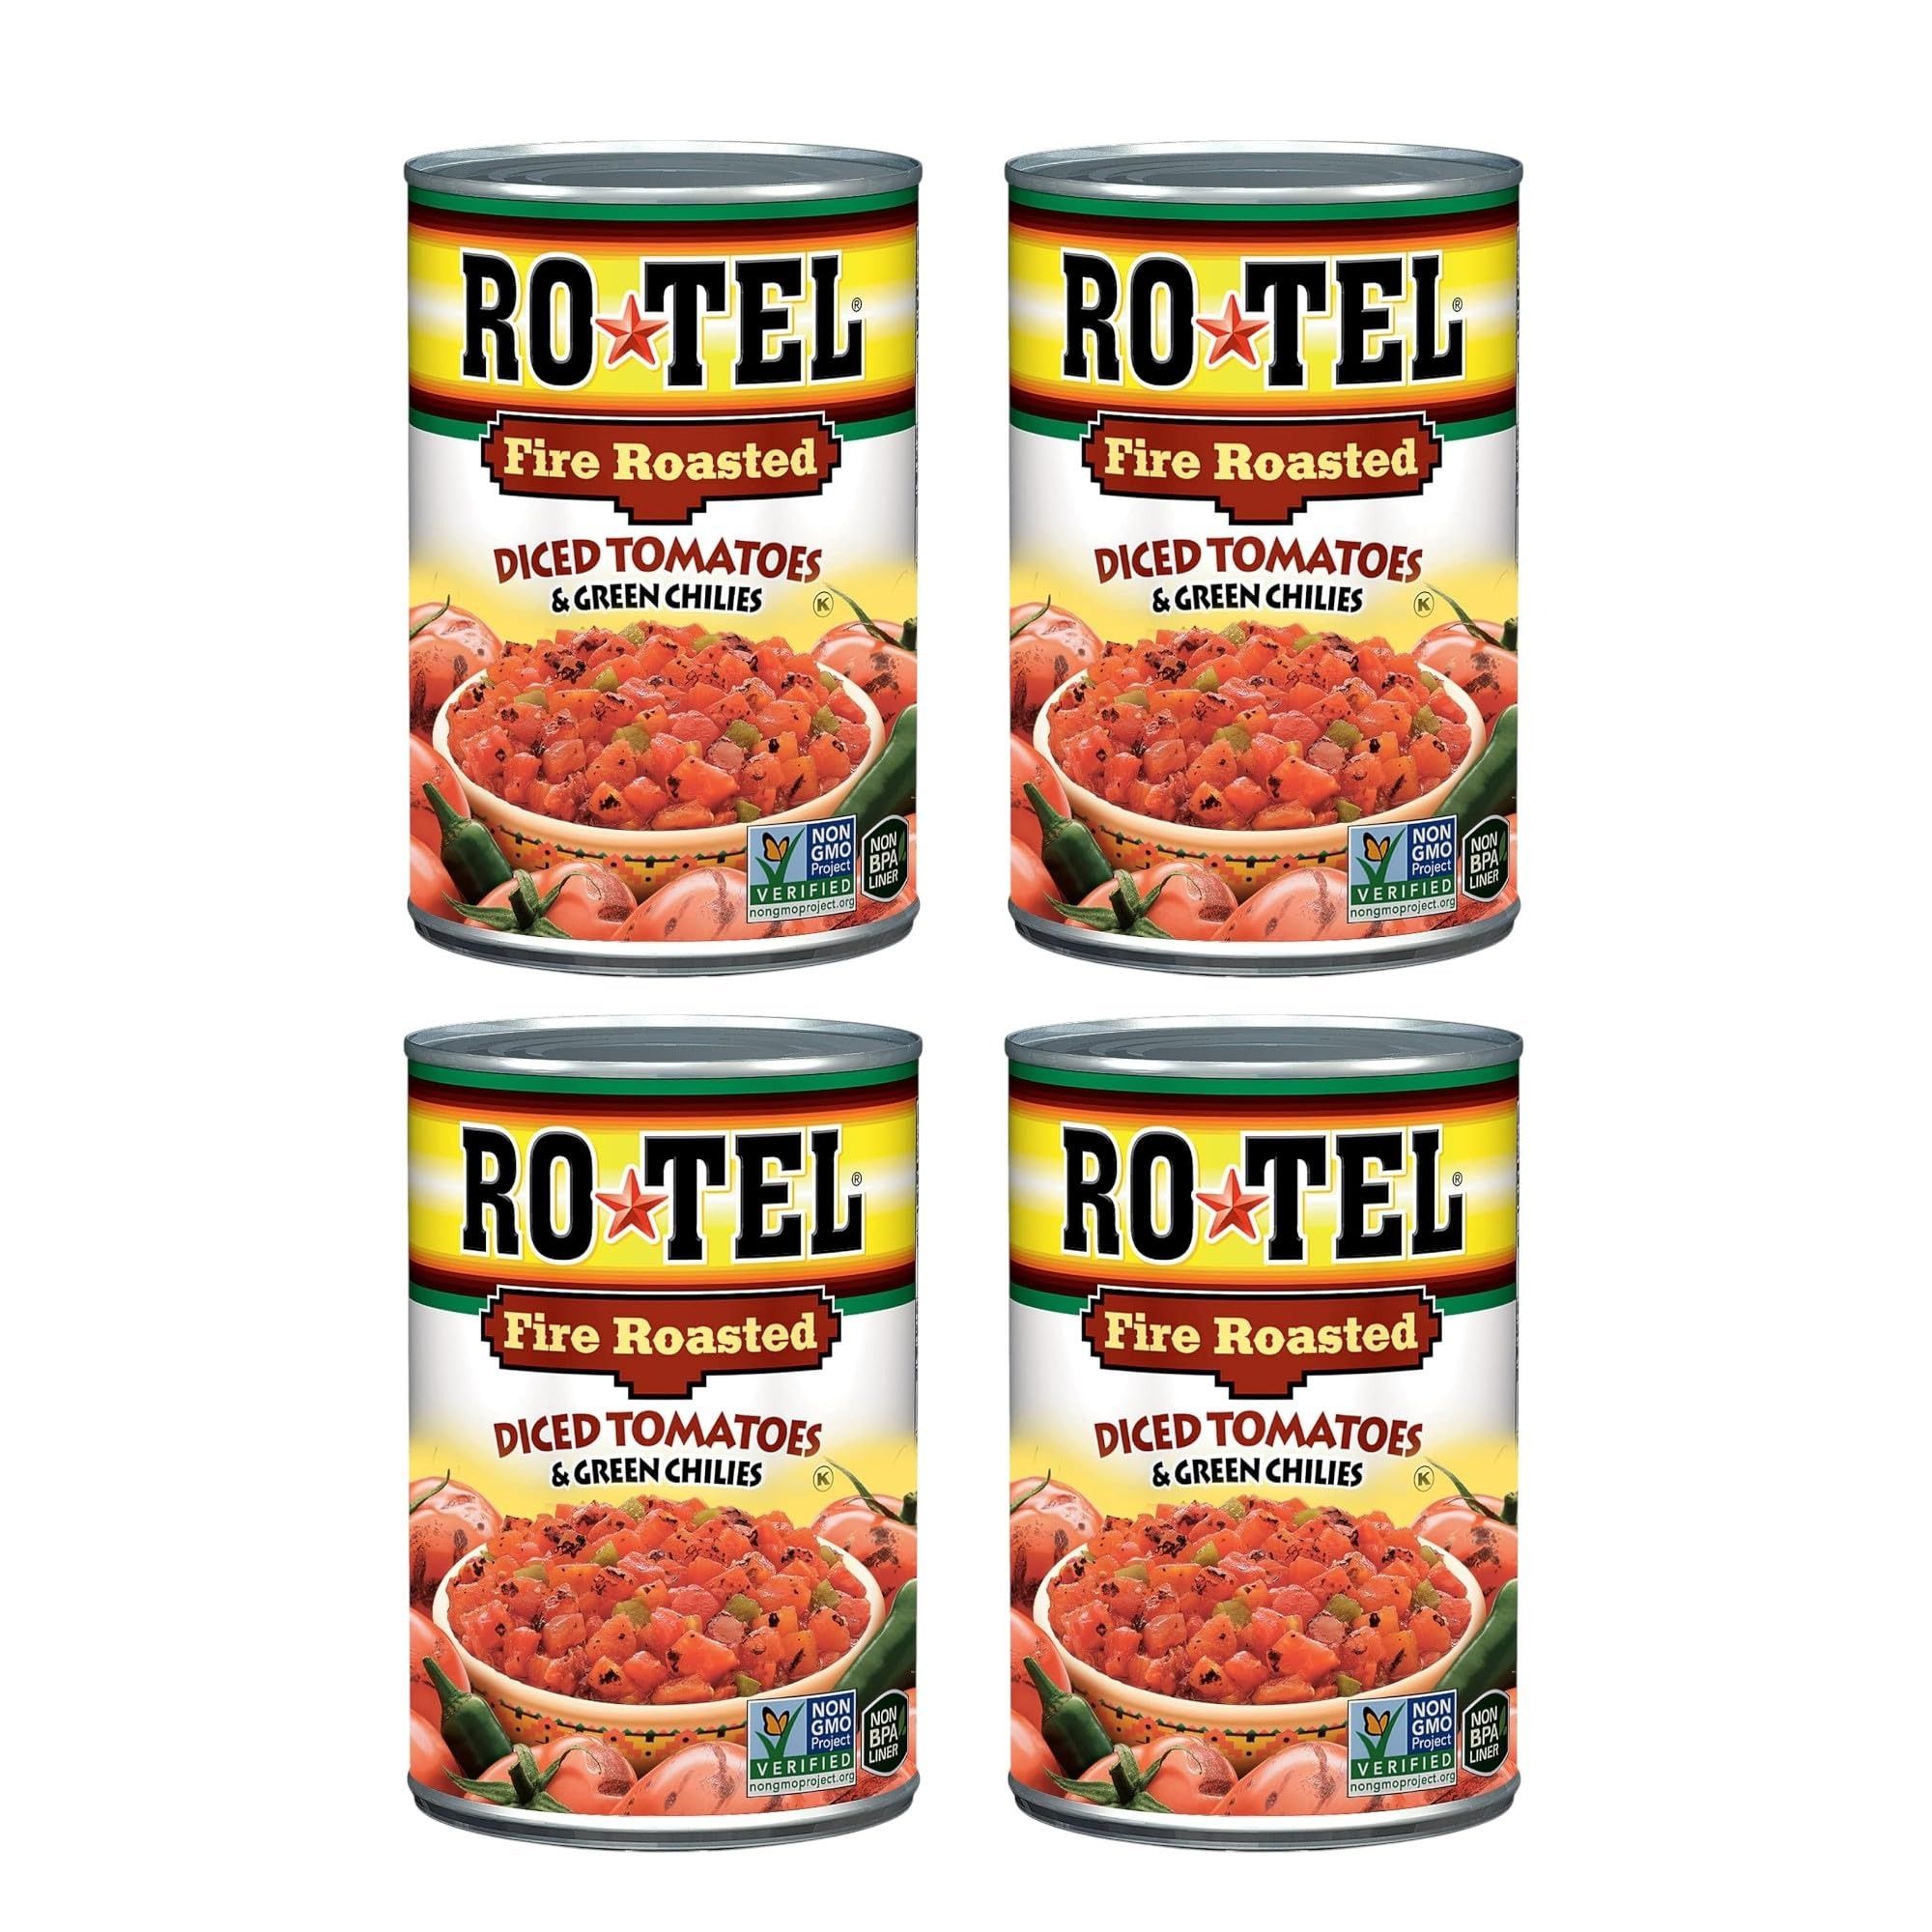
Item Name: Ro_Tel Fire Roasted Diced Tomatoes and Green Chilies, 10 oz, Pack of 4
Value: 4.0
Unit: Count

Price: 12.99